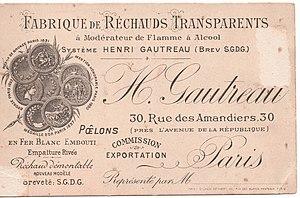
1899 - Carton publicitaire (25x22) du réchaud transparent H.G, affiché aux devantures de boutiques d'articles ménagers. Médaille d'or en 1897 à Paris.
Henri Léon Xavier Gautreau, dit H.G, né au 56 rue du Four, Paris 6ᵉ arrondissement le 23 mars 1859, décédé à Sainte-Marie le 3 novembre 1947, est un inventeur, chaudronnier, lampiste, industriel-ferblantier.